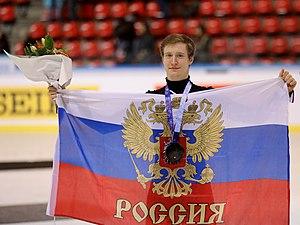
Internationaux de France 2019